Thiruchendur Express

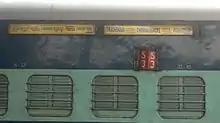
Tiruchendur express

16105 MS Tiruchendur Express departs Chennai Egmore every evening 16:00 IST (4:00 pm) and reaches Tiruchendur on next morning 08:05 IST (8:00 am)